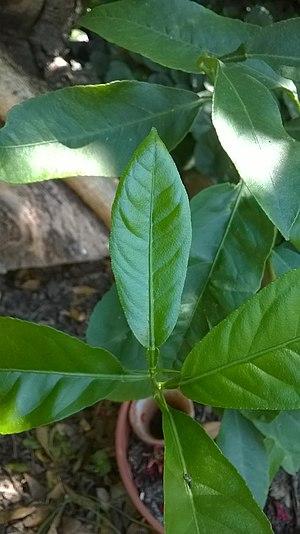
Feuille de citronnier présentant un pétiole ailé (relativement atypique mais pas rare).